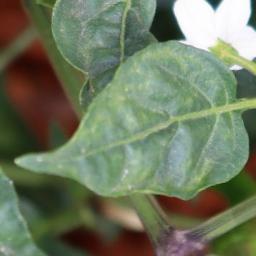
Label: healthy